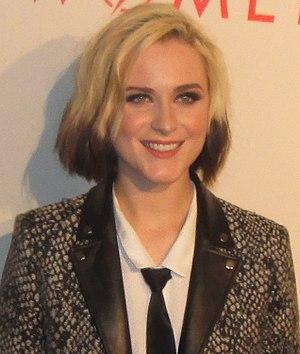
Into the Forest est un film dramatique canadien scénarisé et réalisé par Patricia Rozema, et tiré du roman éponyme de Jean Hegland publié en 1996. Le casting se compose entre autres d'Ellen Page, Evan Rachel Wood, Max Minghella, Callum Keith Rennie, Michael Eklund, et Sandy Sidhu.